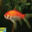
Label: aquarium_fish